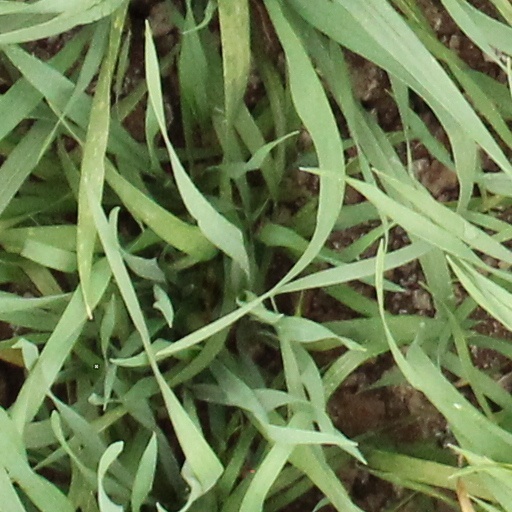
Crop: wheat